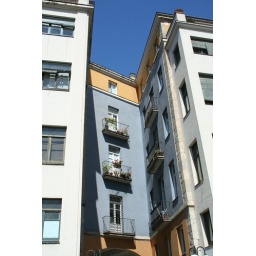
Balconies and flower boxes in Girona.